Lake surfing

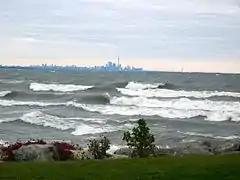
Waves in Lake Ontario with Toronto skyline

Lake surfing is surfing on any lake with sufficient surface area for wind to produce waves. As with ocean surfing, ideal wave conditions are when the wind switches offshore. However, when this occurs over a lake the waves generated by previous onshore wind subside relatively quickly. This means lake surfers have a shorter window of opportunity to surf ideal waves. Lake surfers are often out during and experiencing the same storm that creates the waves whereas ocean surfers are more often surfing on swell produced by storms hundreds of miles away and that may have taken days to reach shore. In addition to making it more difficult to manage surfboards, high winds can make the face of a wave and water surface rough. Increased wave frequency due to shorter fetch results in less rest between waves and sets of waves. This can make it necessary to paddle out through waves because there may not be a long enough pause between sets to paddle out between them.